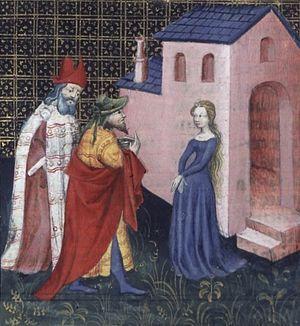
Suzanne et les vieillards. Miniature extraite de la Bible historiale de Guyart des Moulins.
Le Livre de Daniel, écrit en hébreu et en araméen, fait partie de la Bible hébraïque et de la Bible chrétienne. Le texte de la Bible chrétienne contient une partie supplémentaire appelée partie deutérocanonique, et écrite en grec.